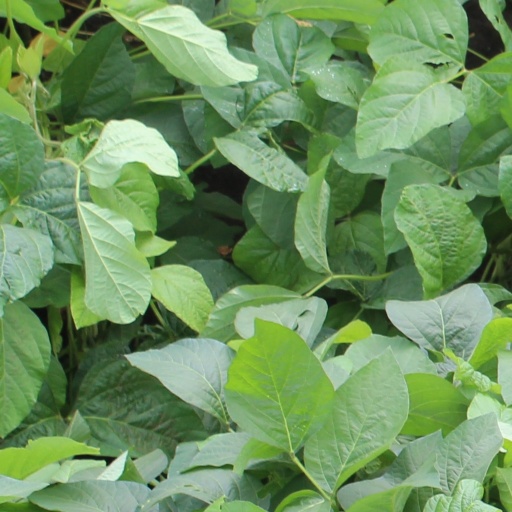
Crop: soybean